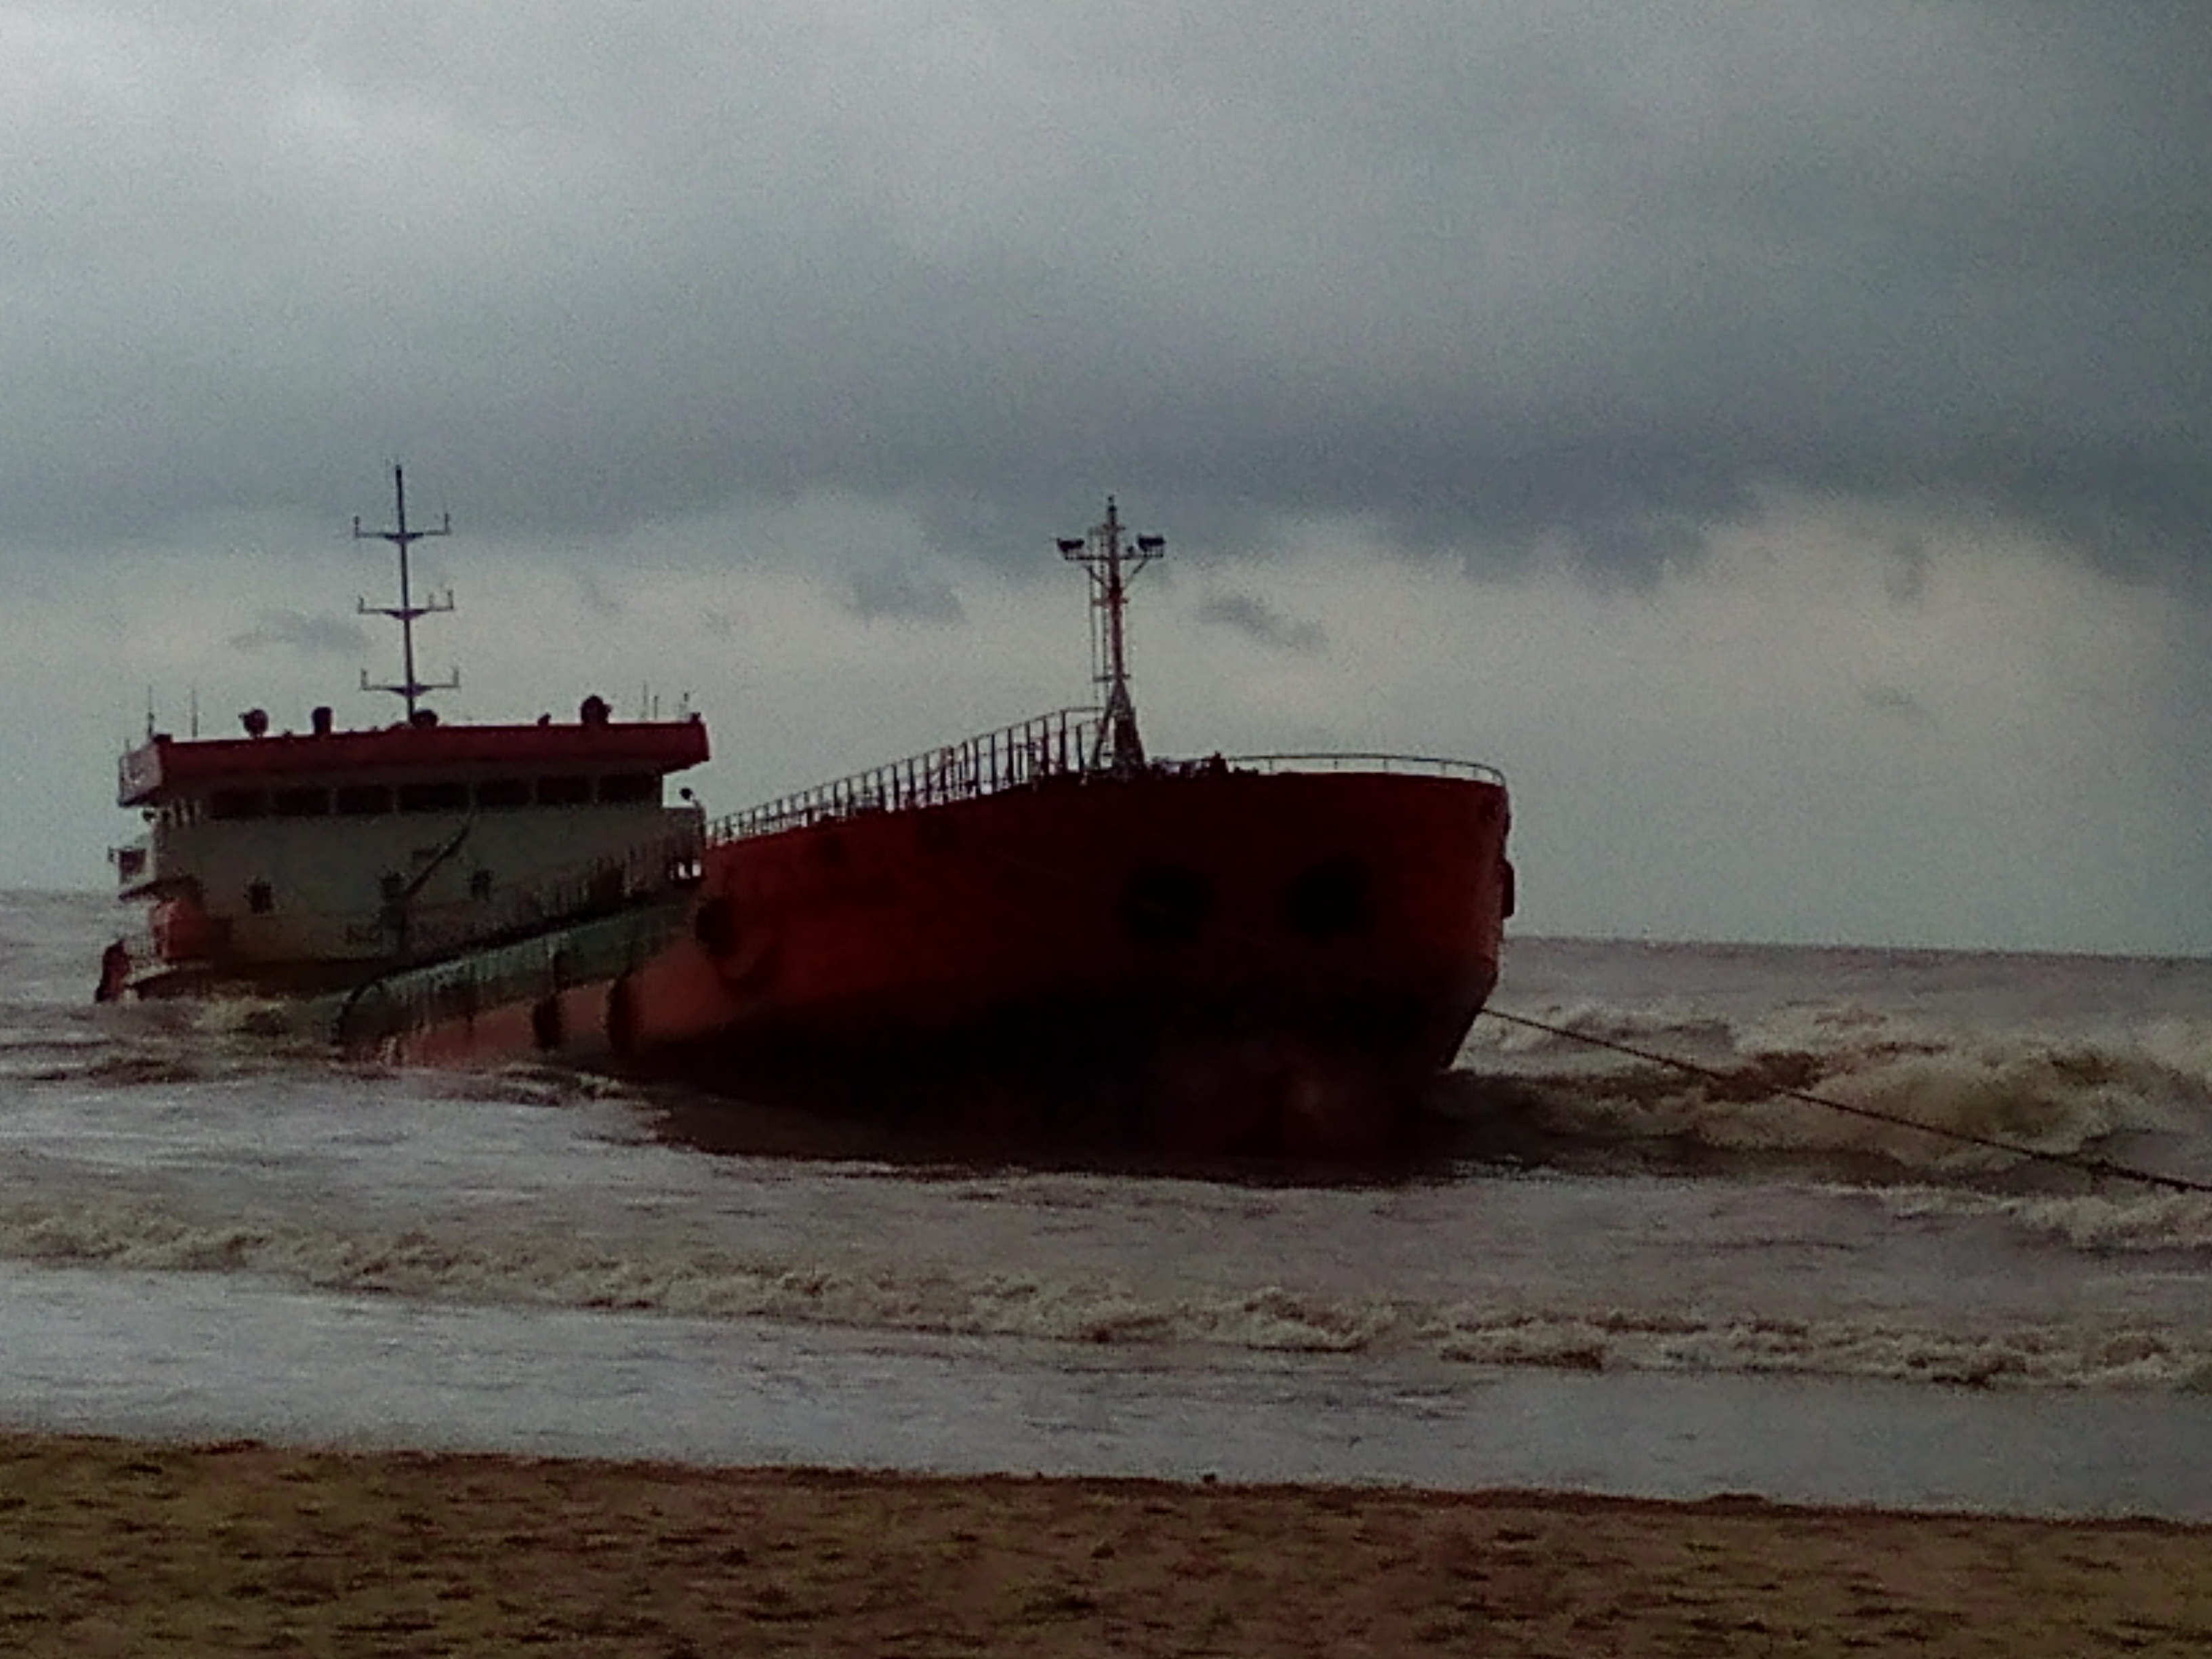
sea, coast, ocean, ship, vehicle, cargo ship, channel, tugboat, watercraft, shipwreck, freight transport, tank ship, ghost ship, bulk carrier